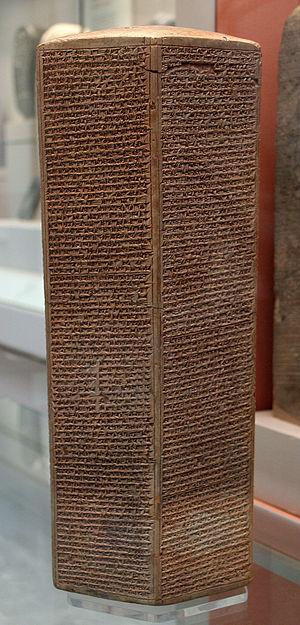
La plomberie est un métier très ancien, dont l'origine remonte à la construction des pyramides en Égypte antique ; attesté par des tuyaux en cuivre vieux de 4 500 ans, c'est un métier qui n'a cessé de s'améliorer et de se développer au cours des siècles et des générations de plombiers qui l'on servi.